Amenhotep (High Priest of Amun)

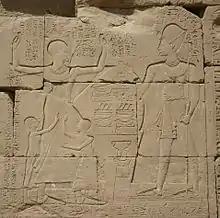
Amenhotep and Ramesses IX

From several references in the Tomb Robbery Papyri (Pap. Mayer A; Pap. B.M. 10383; Pap. B.M. 10052) it can be deduced that, sometime prior to the start of the era known as the Wehem Mesut, the Viceroy of Kush Pinehesy attacked Thebes and removed the High Priest Amenhotep from office.